United Nations Security Council Resolution 857

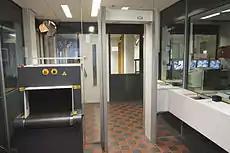
Security control area at the entrance of the United Nations Detention Unit, the prison of the International Criminal Tribunal for the former Yugoslavia

United Nations Security Council resolution 857, adopted unanimously on 20 August 1993, after recalling 808 (1993) and 827 (1993) and considering the nominations for Judges of the International Criminal Tribunal for the former Yugoslavia received by the Secretary-General Boutros Boutros-Ghali before 16 August 1993, the council established a list of candidates in accordance with Article 13 of the Statute of the International Tribunal.